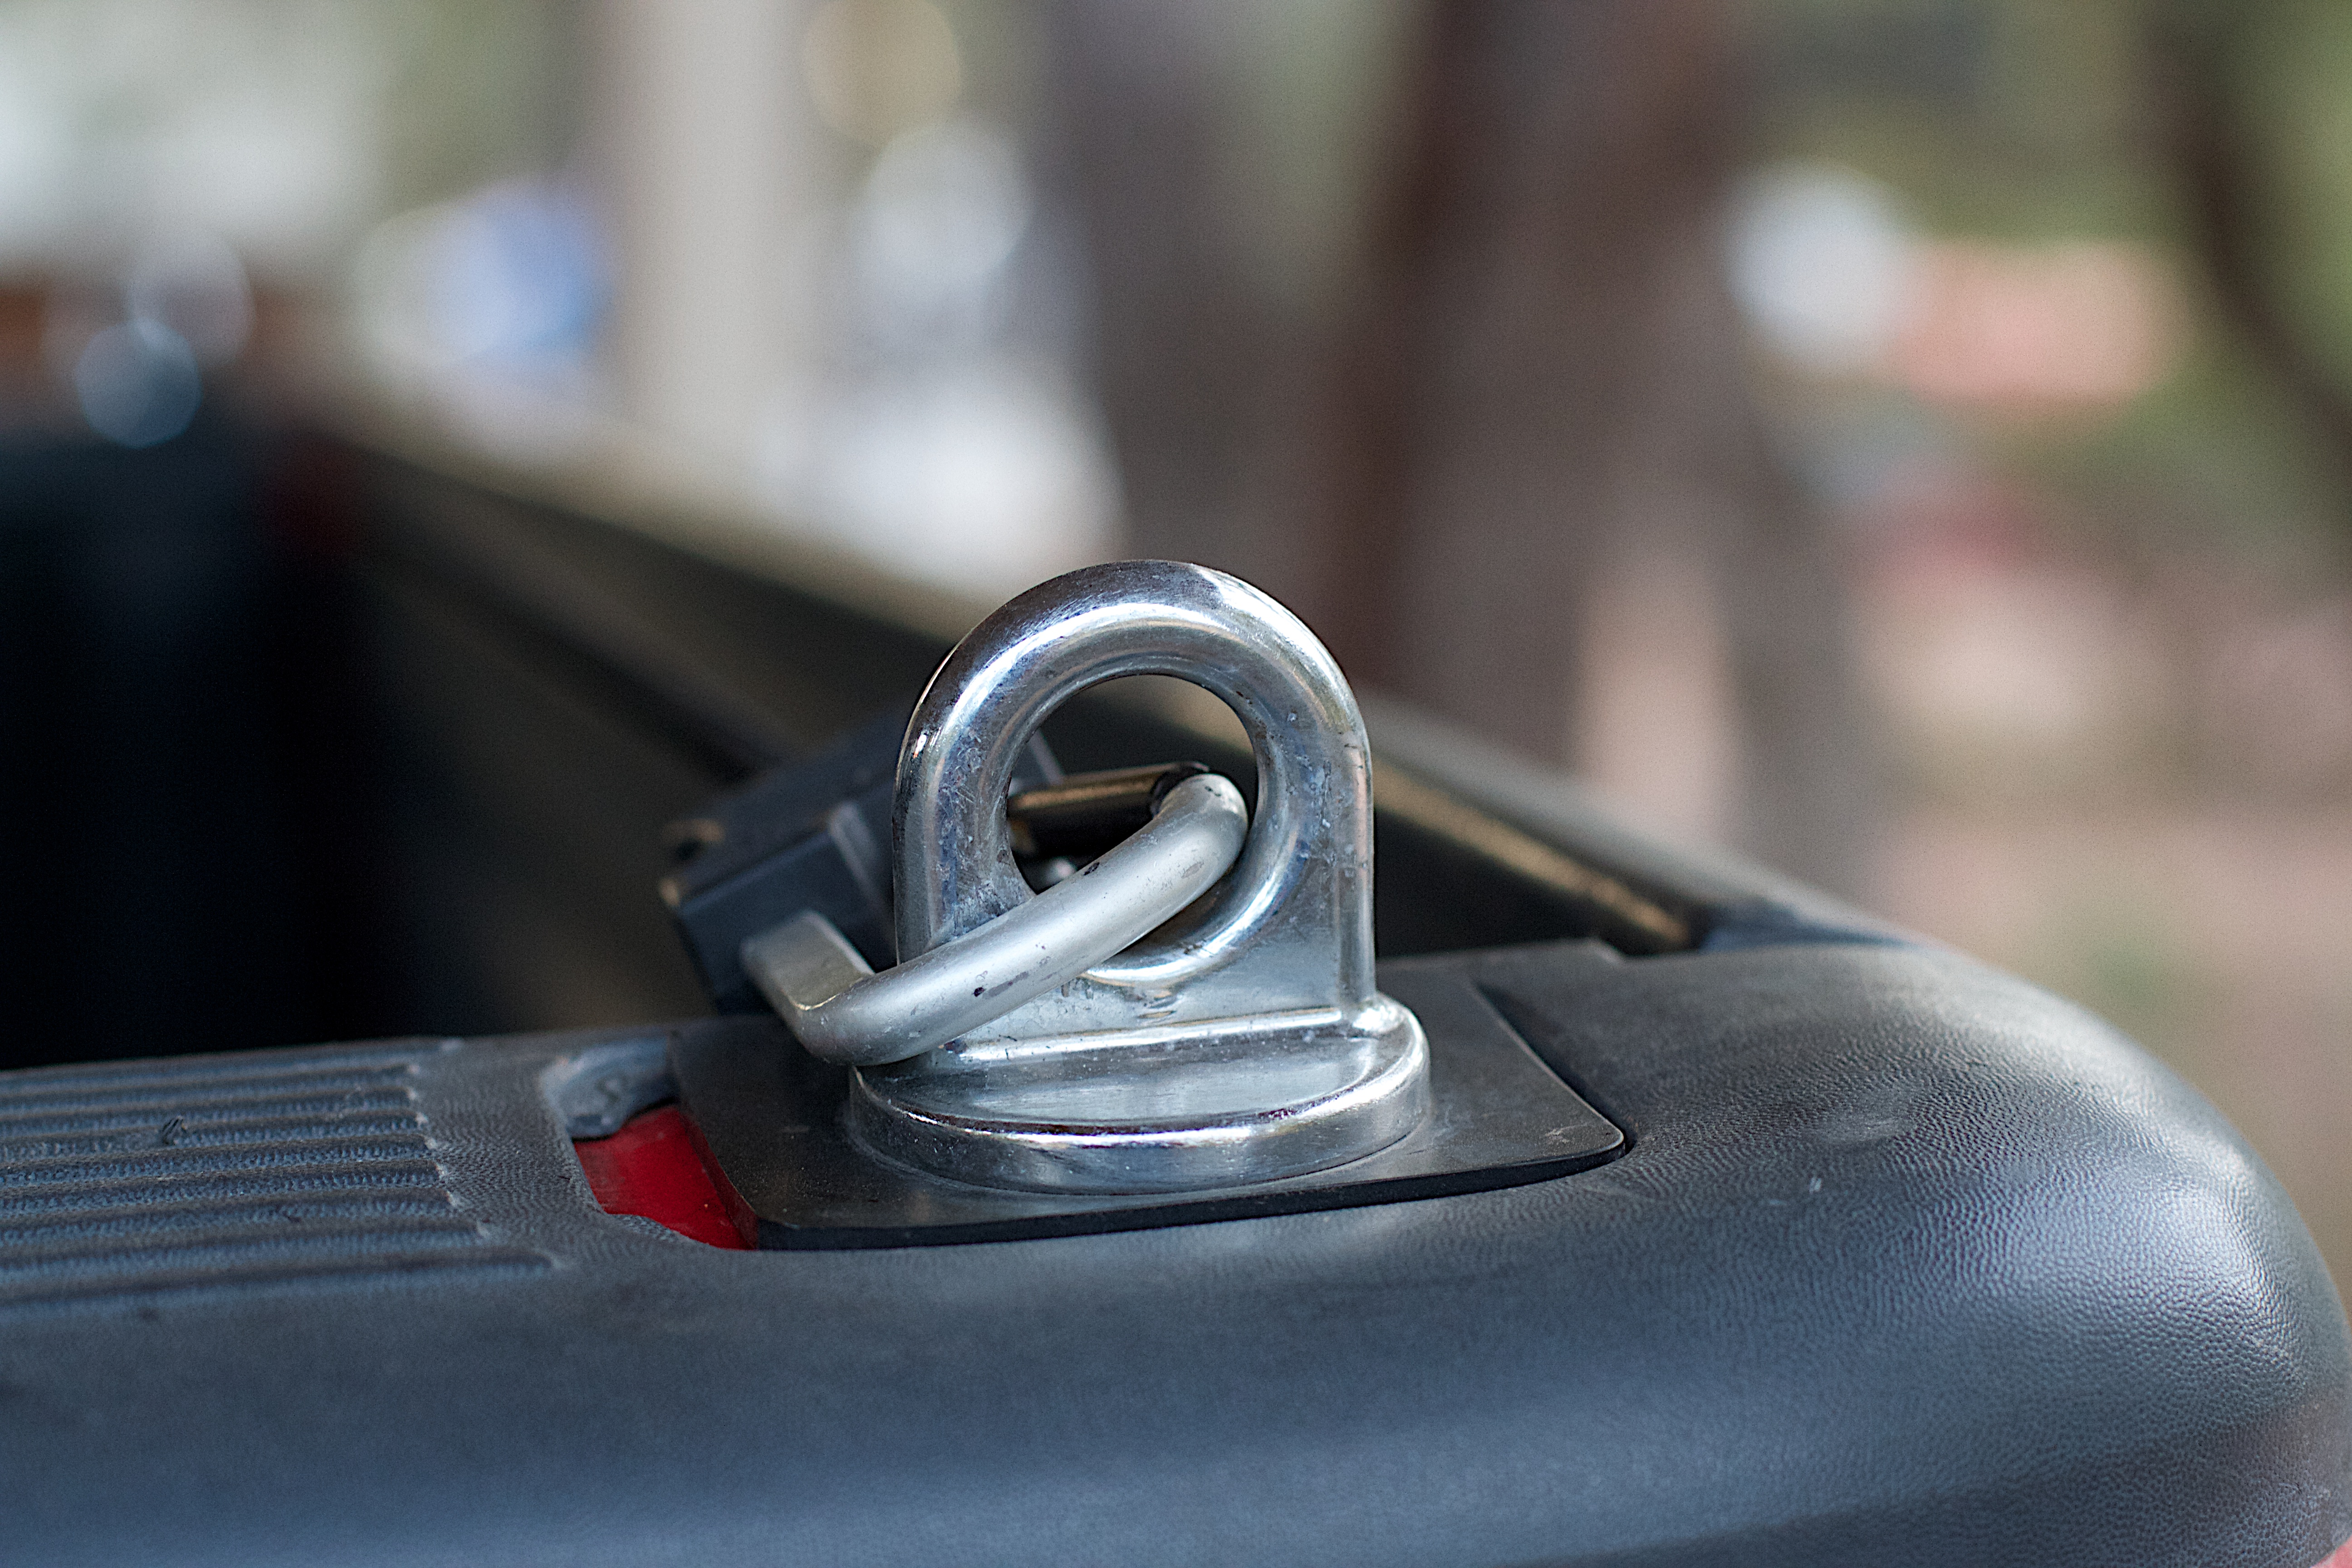
wheel, vehicle, close up, cool image